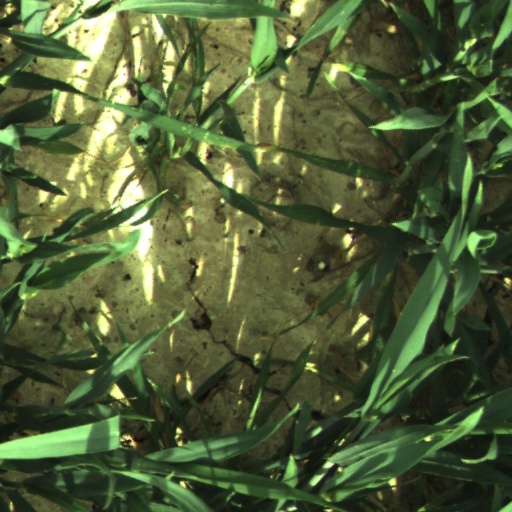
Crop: wheat